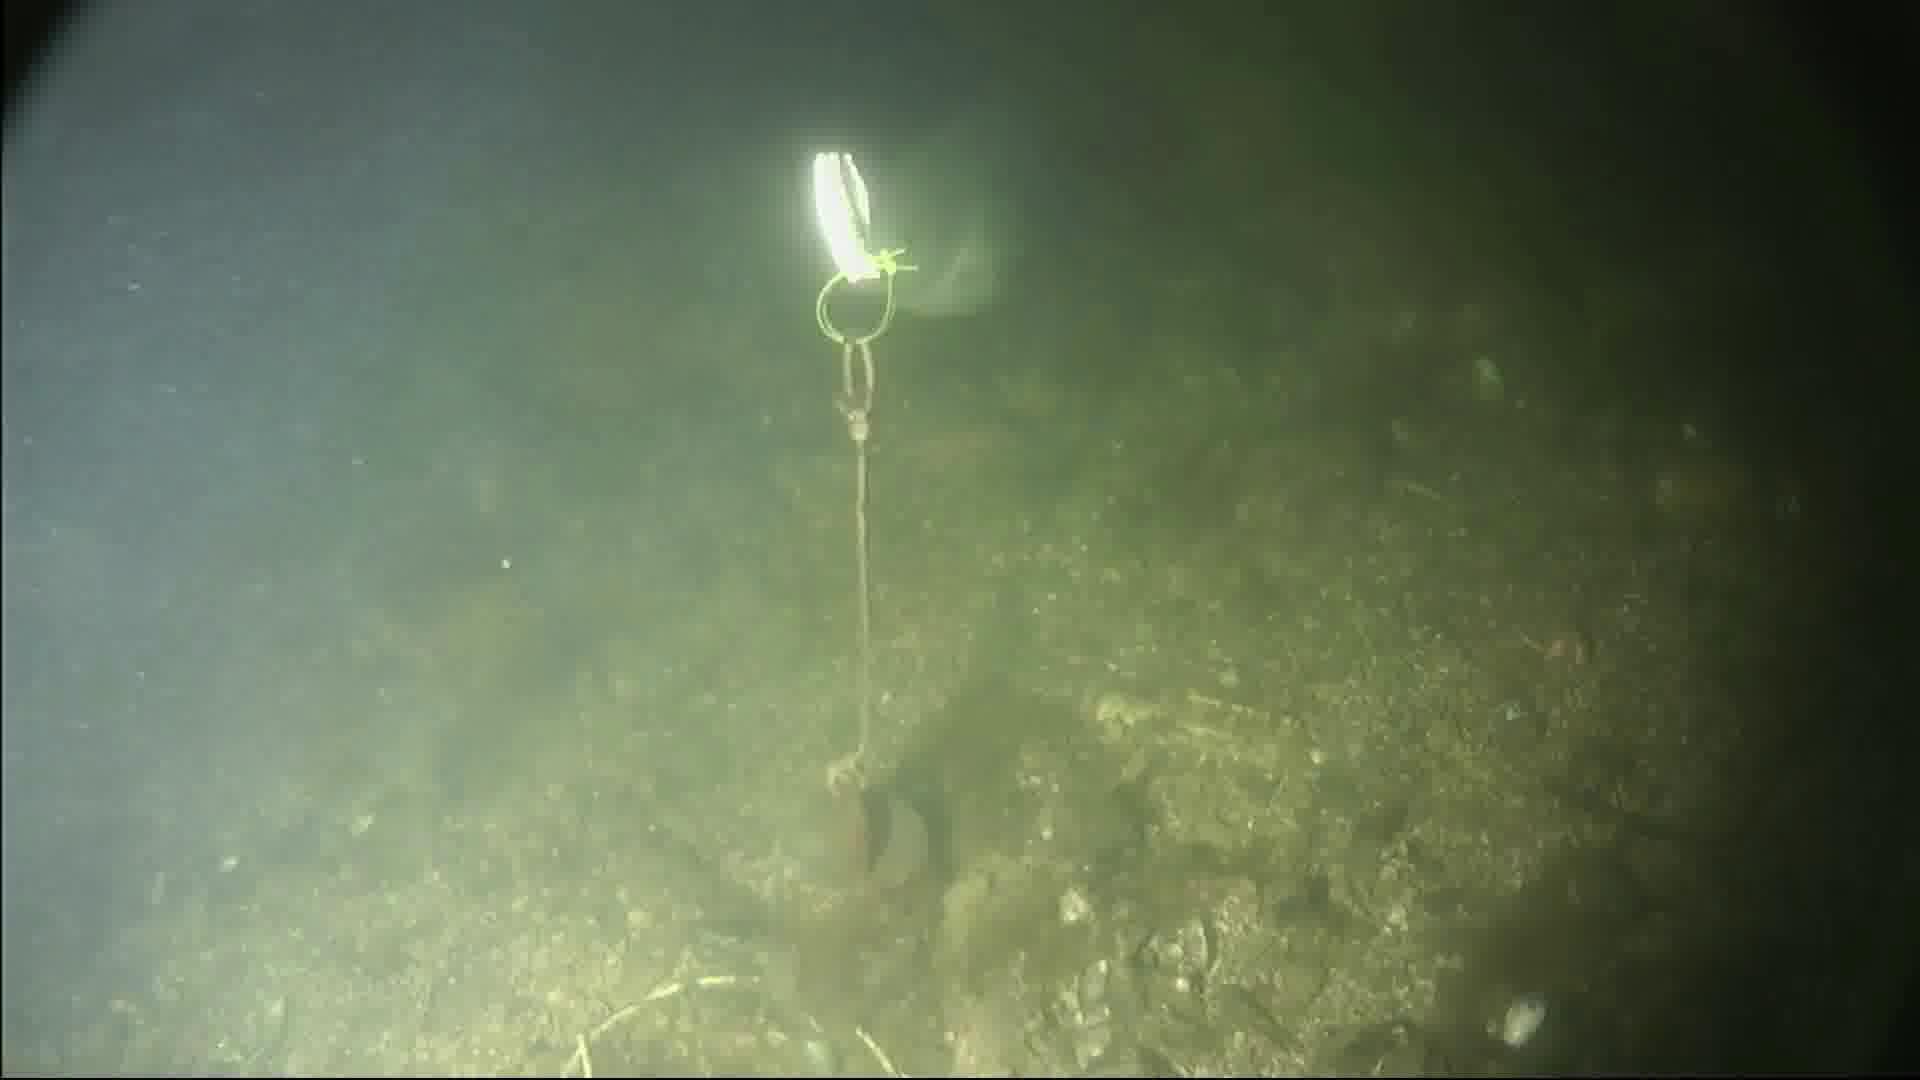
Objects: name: fish